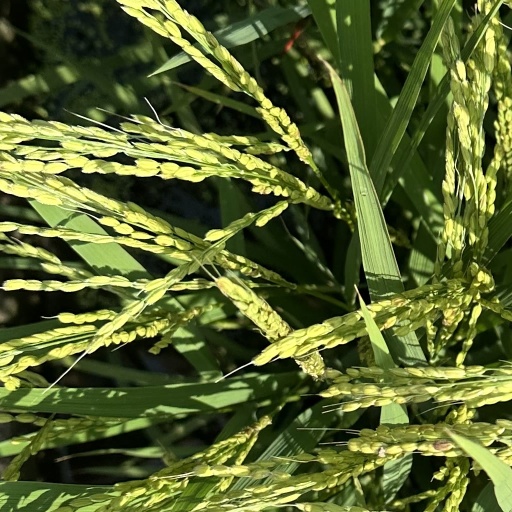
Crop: rice